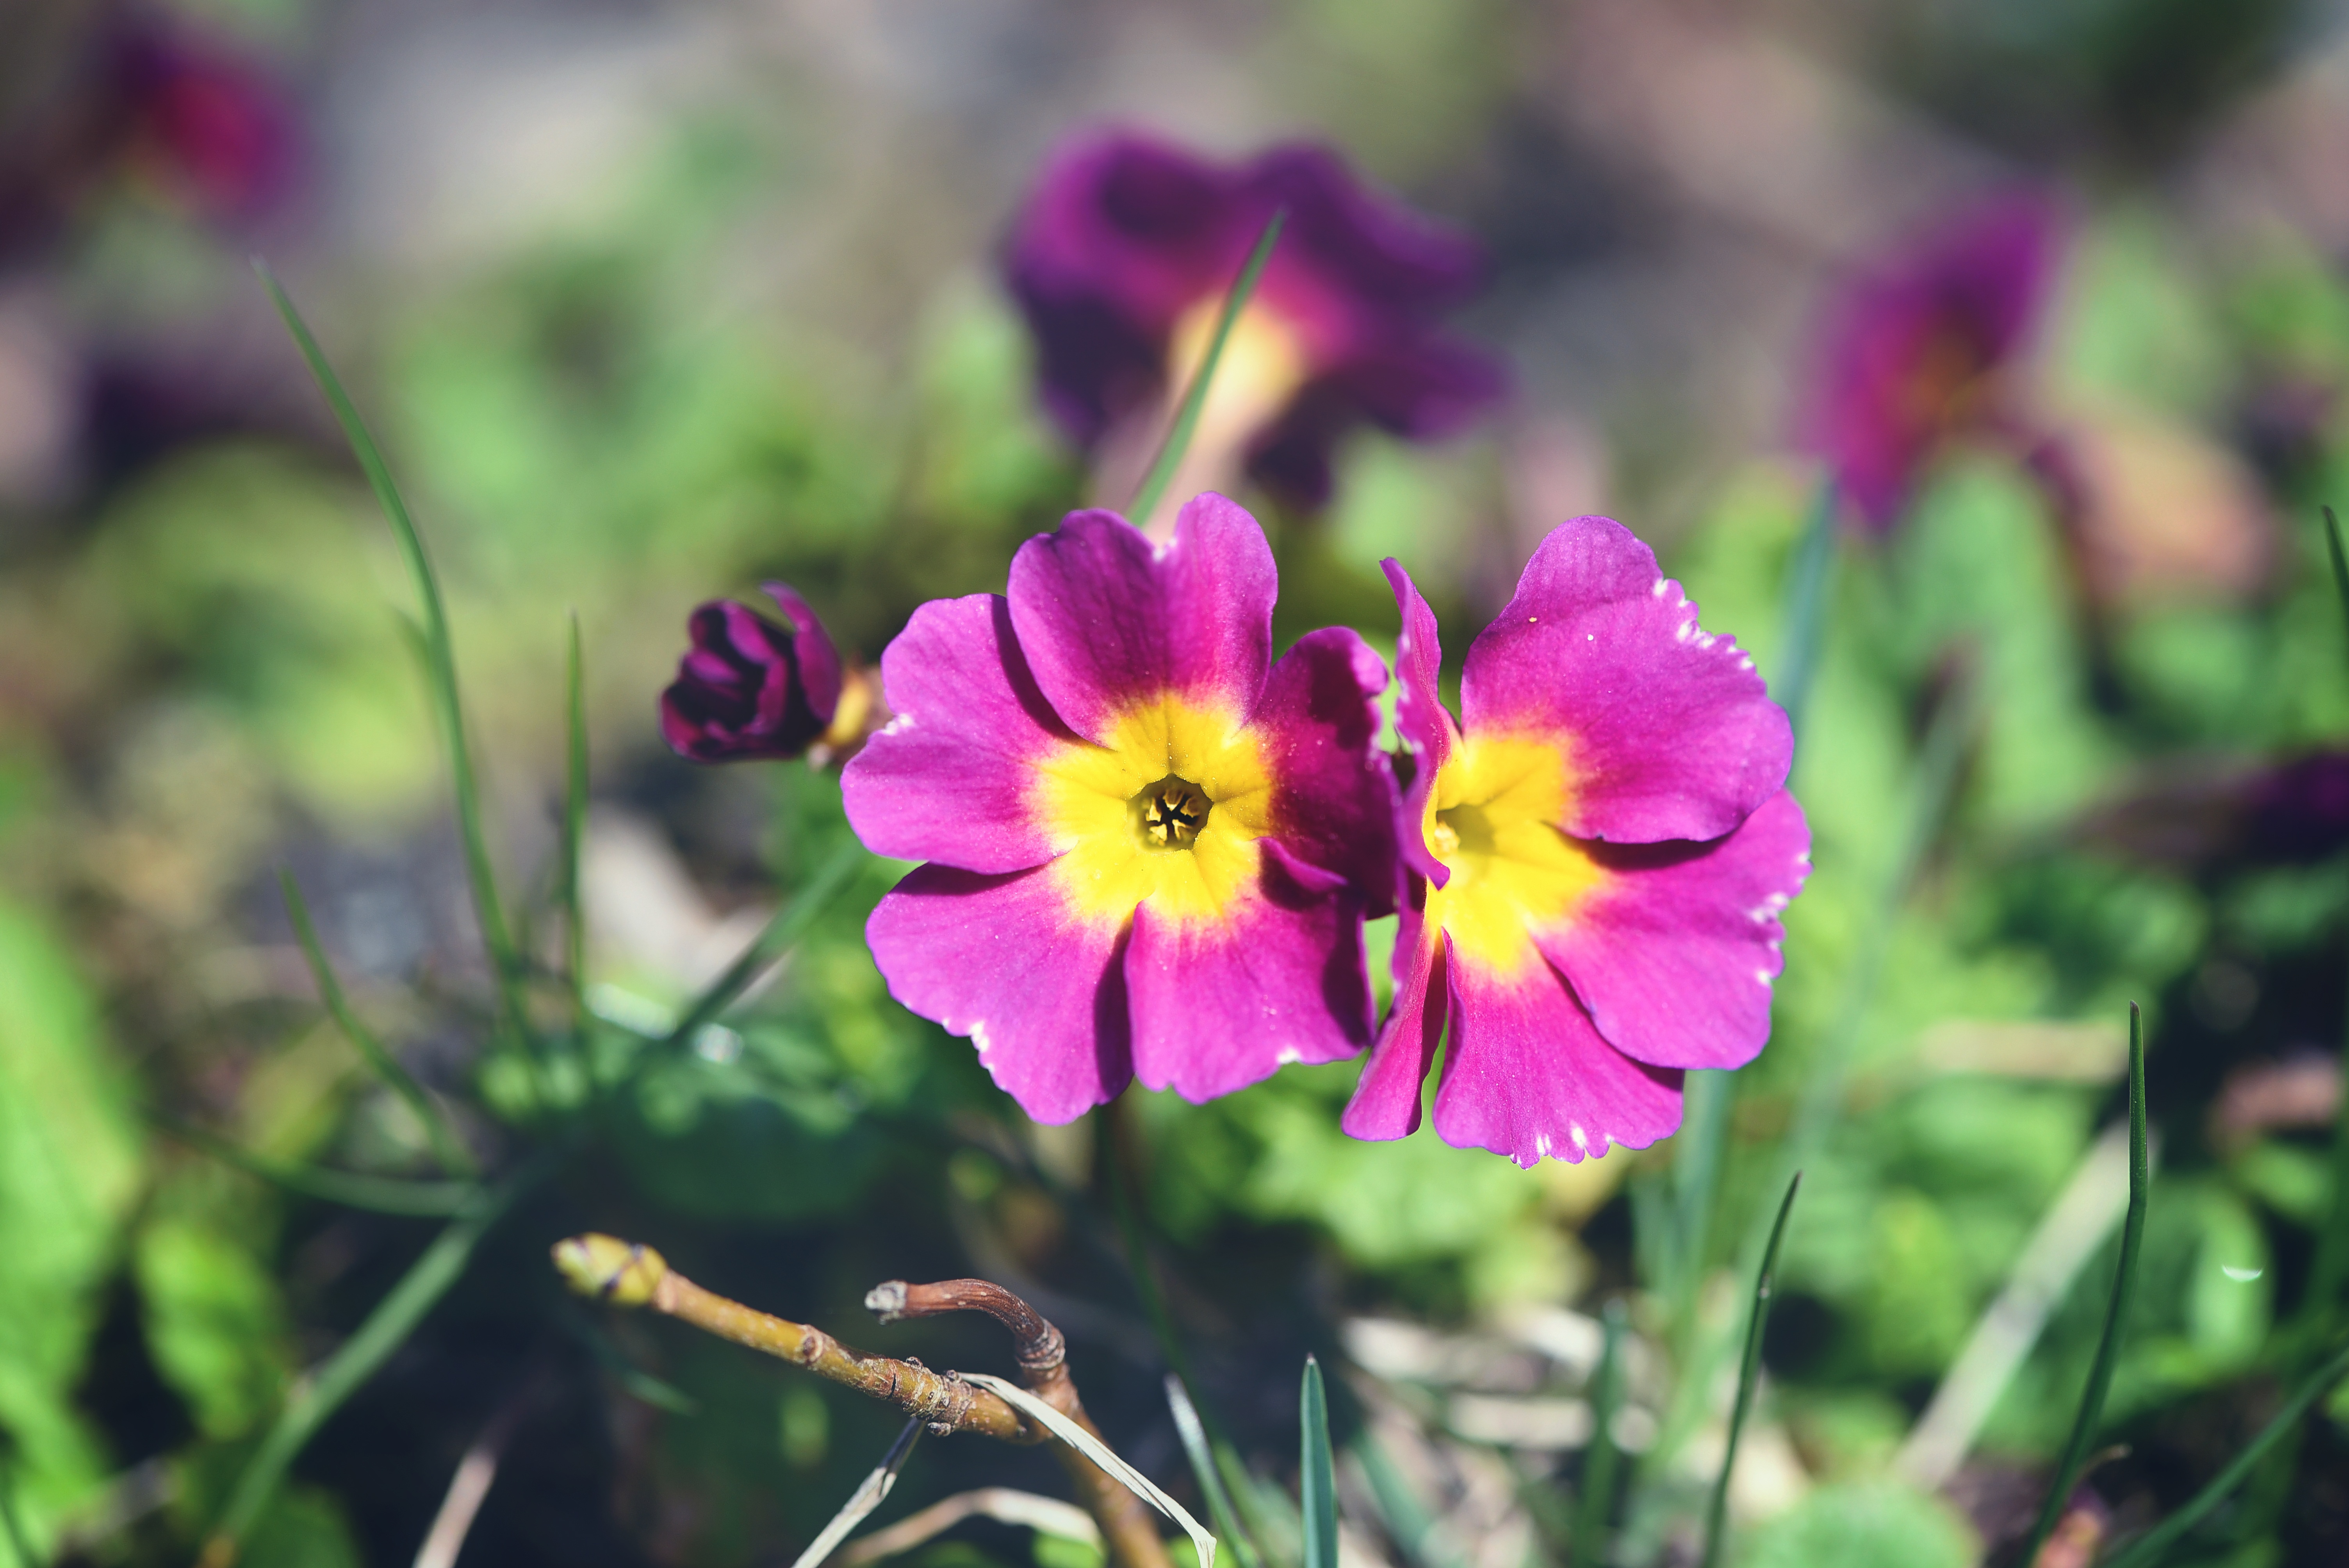
nature, plant, flower, petal, spring, macro, botany, garden, pink, flora, wildflower, flowers, primrose, spring flowers, early bloomer, macro photography, pansy, flowering plant, annual plant, plant stem, land plant, violet family, kissenprimel